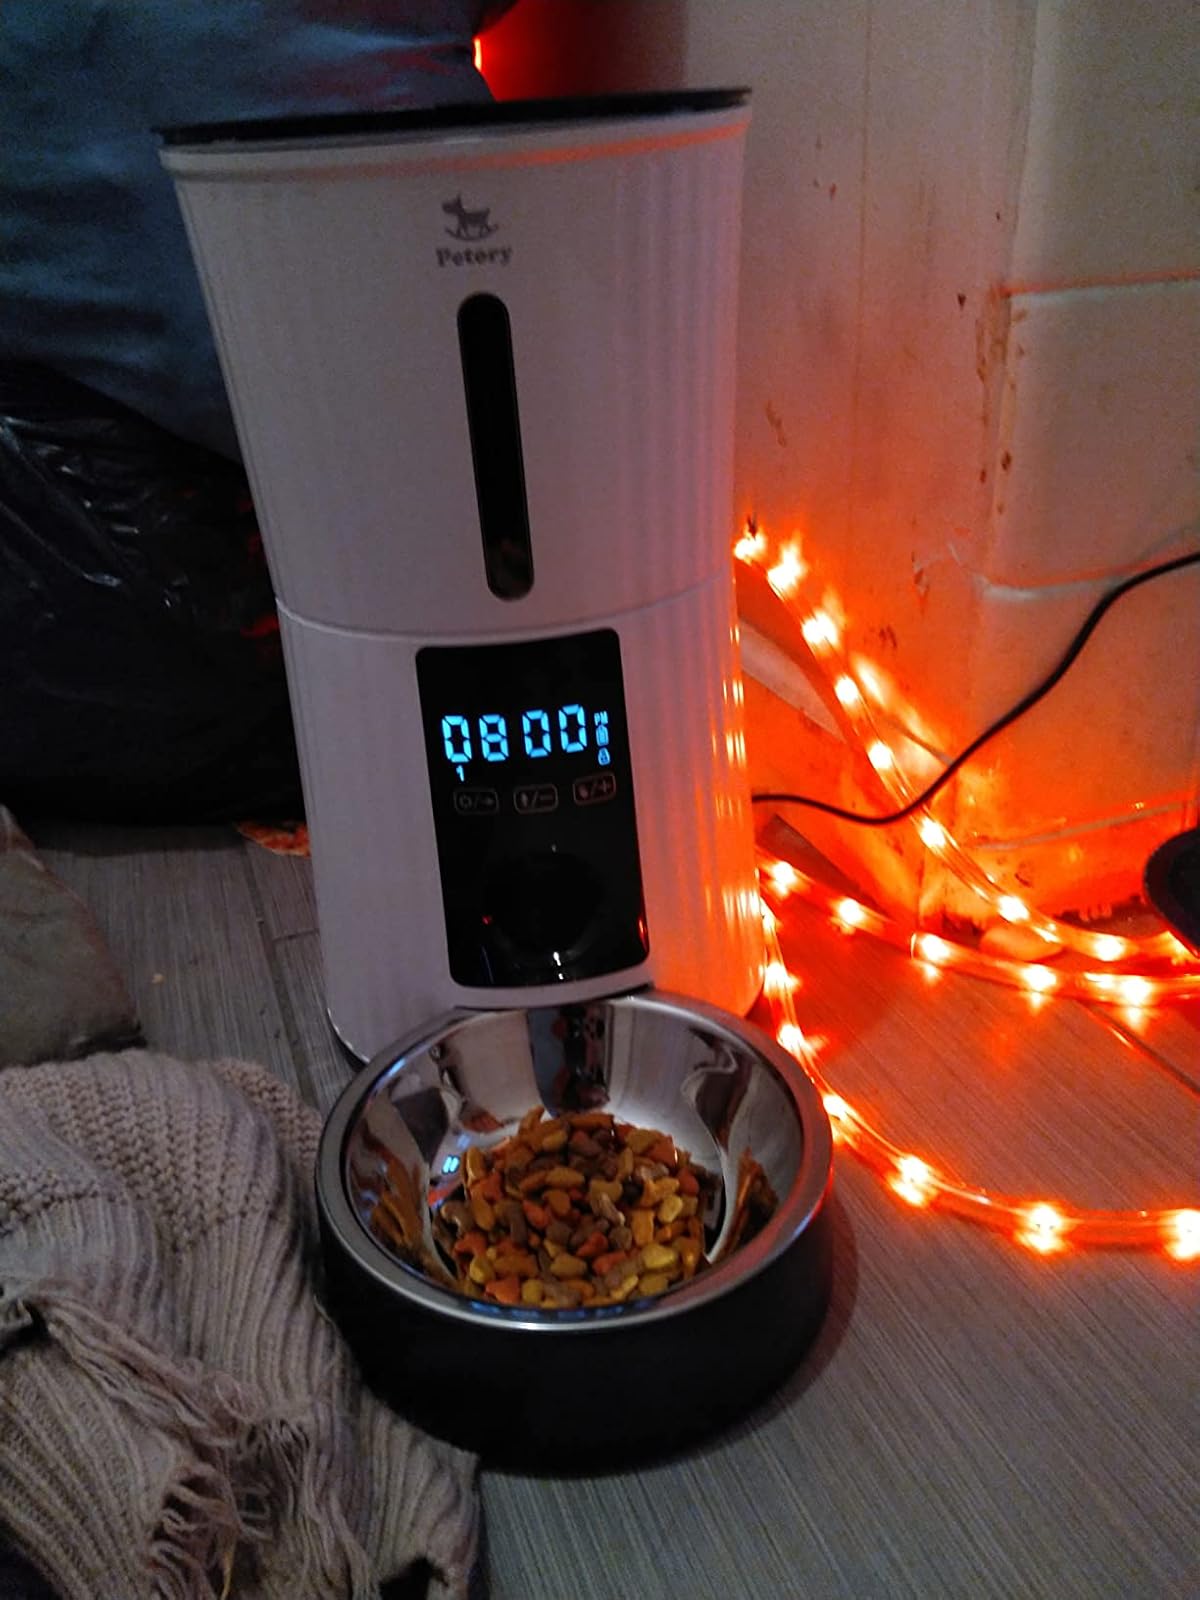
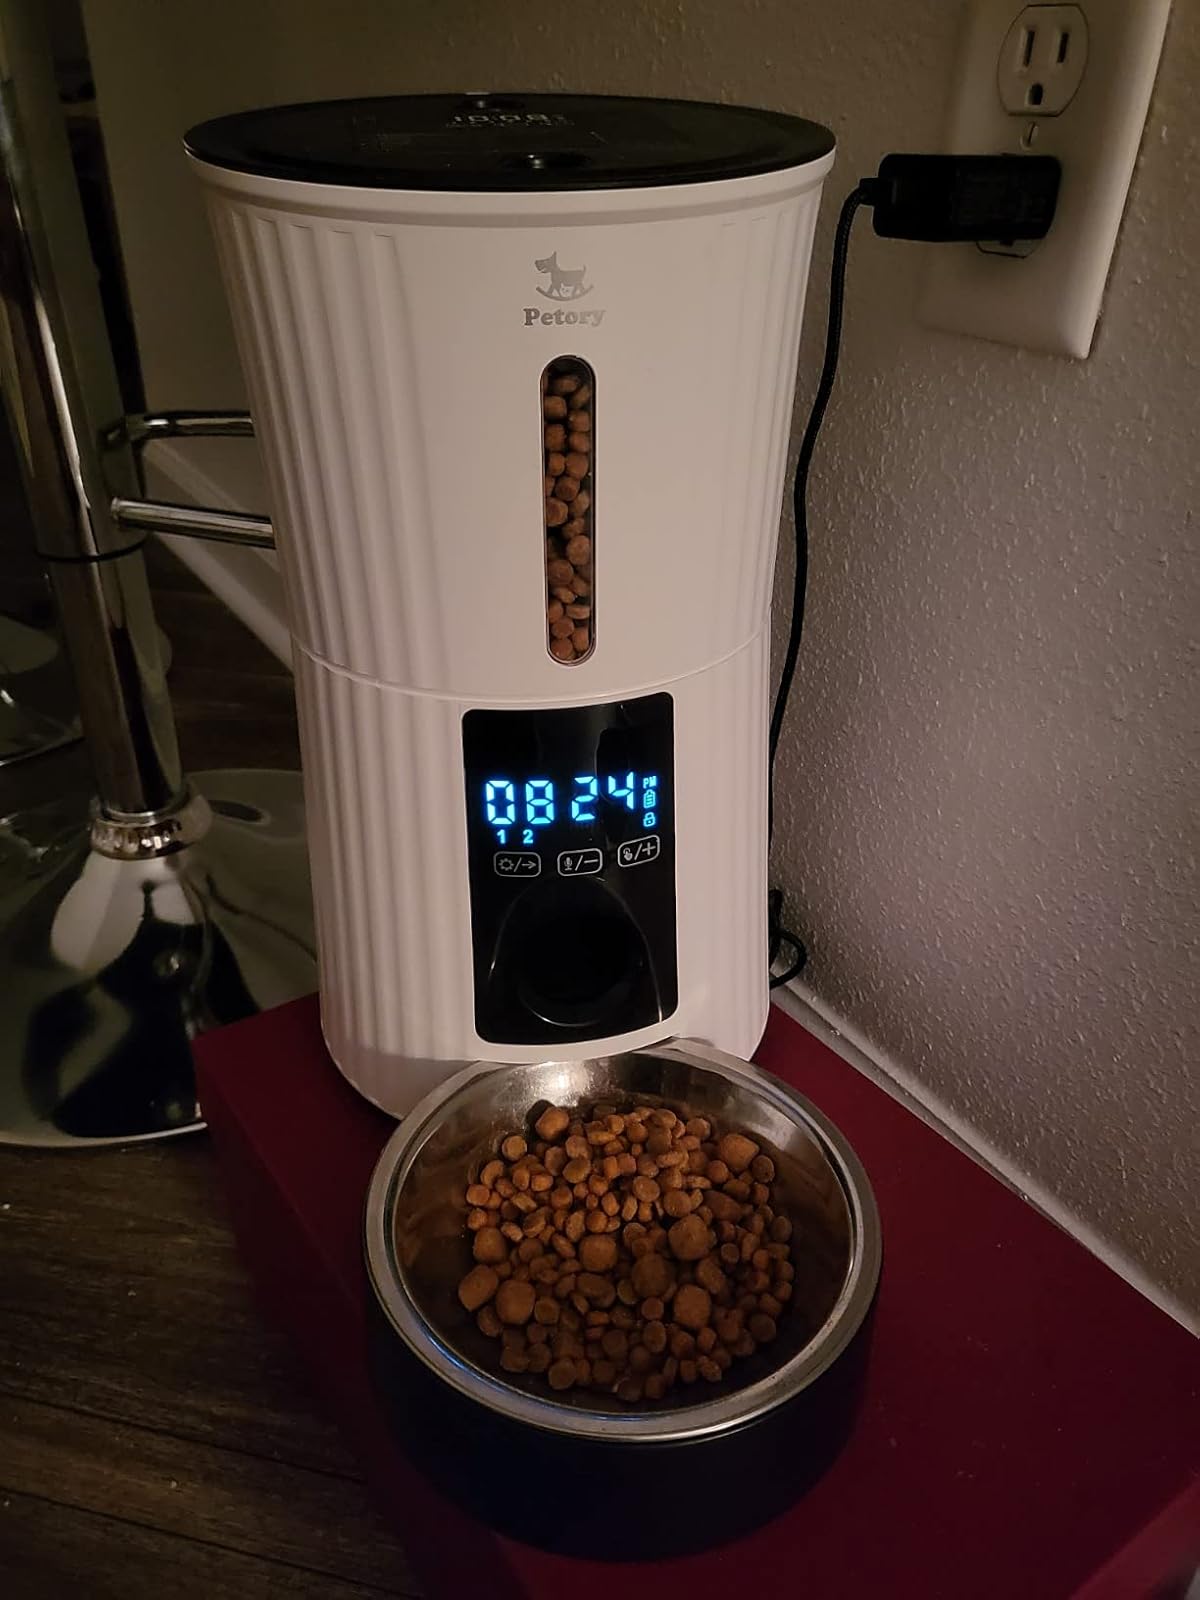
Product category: items_feeder
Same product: yes